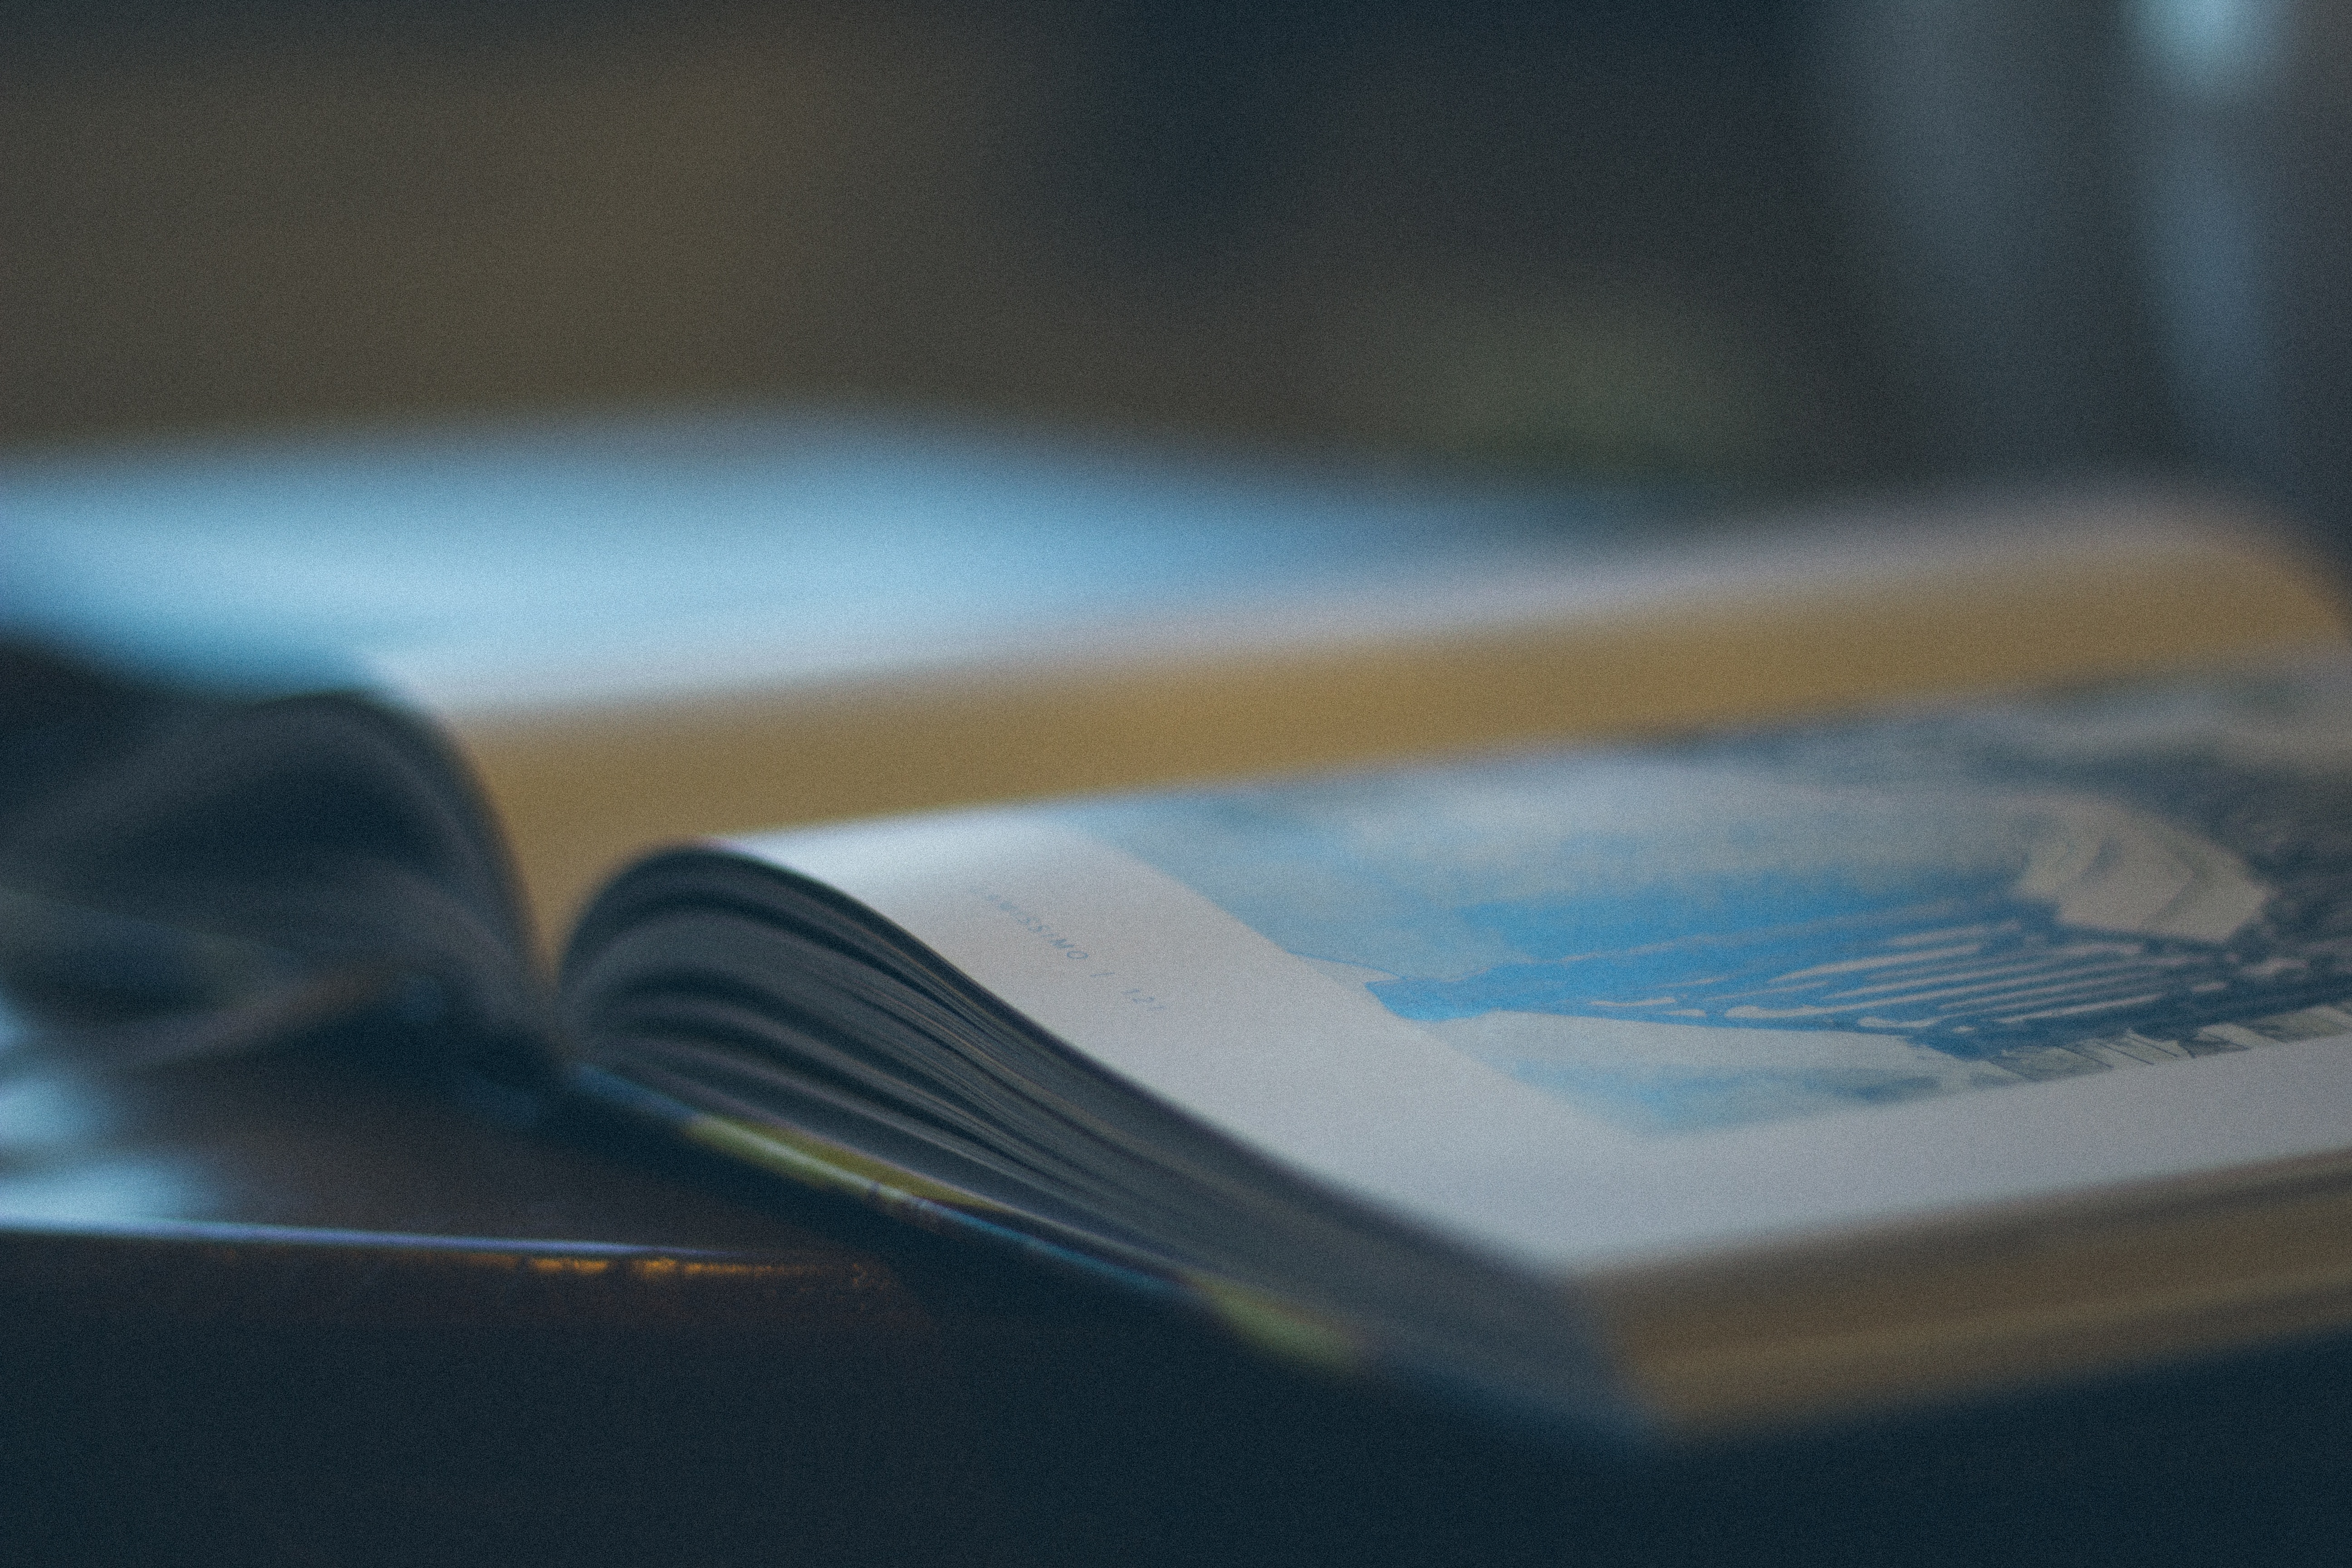
writing, hand, wing, light, white, glass, color, blue, close up, glasses, shape, macro photography, atmosphere of earth